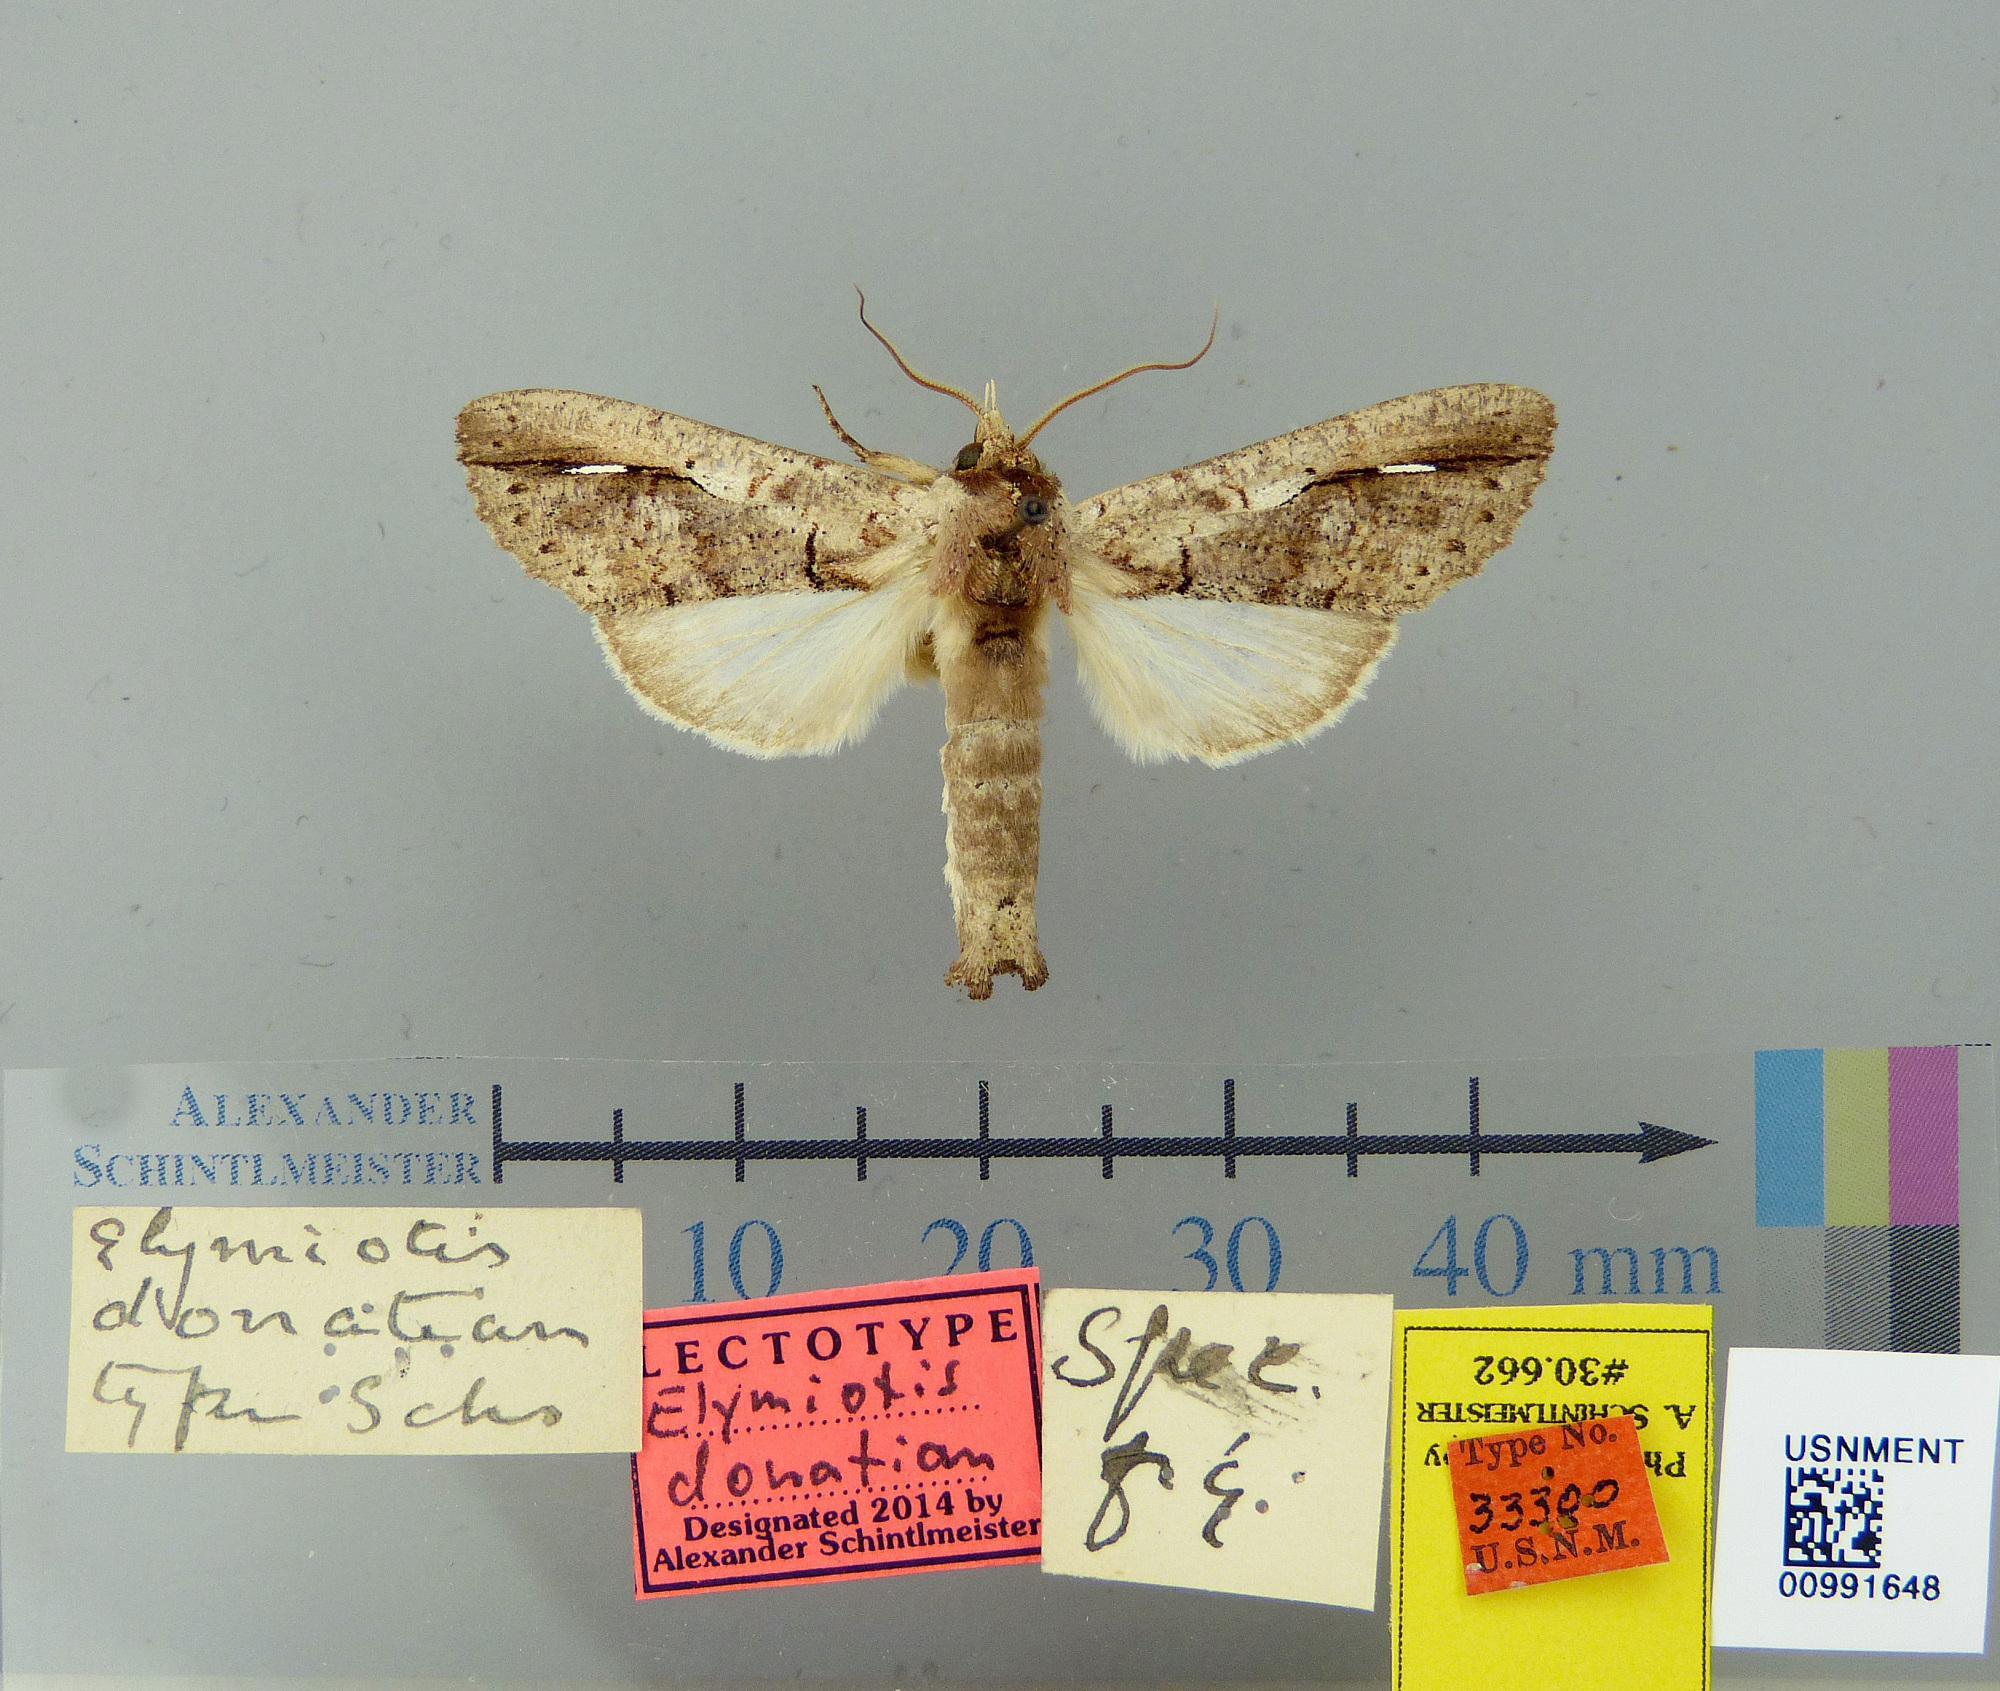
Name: Elymiotis donatian
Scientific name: Elymiotis donatian Schaus, 1928
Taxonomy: Animalia, Arthropoda, Insecta, Lepidoptera, Notodontidae
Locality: Guyana